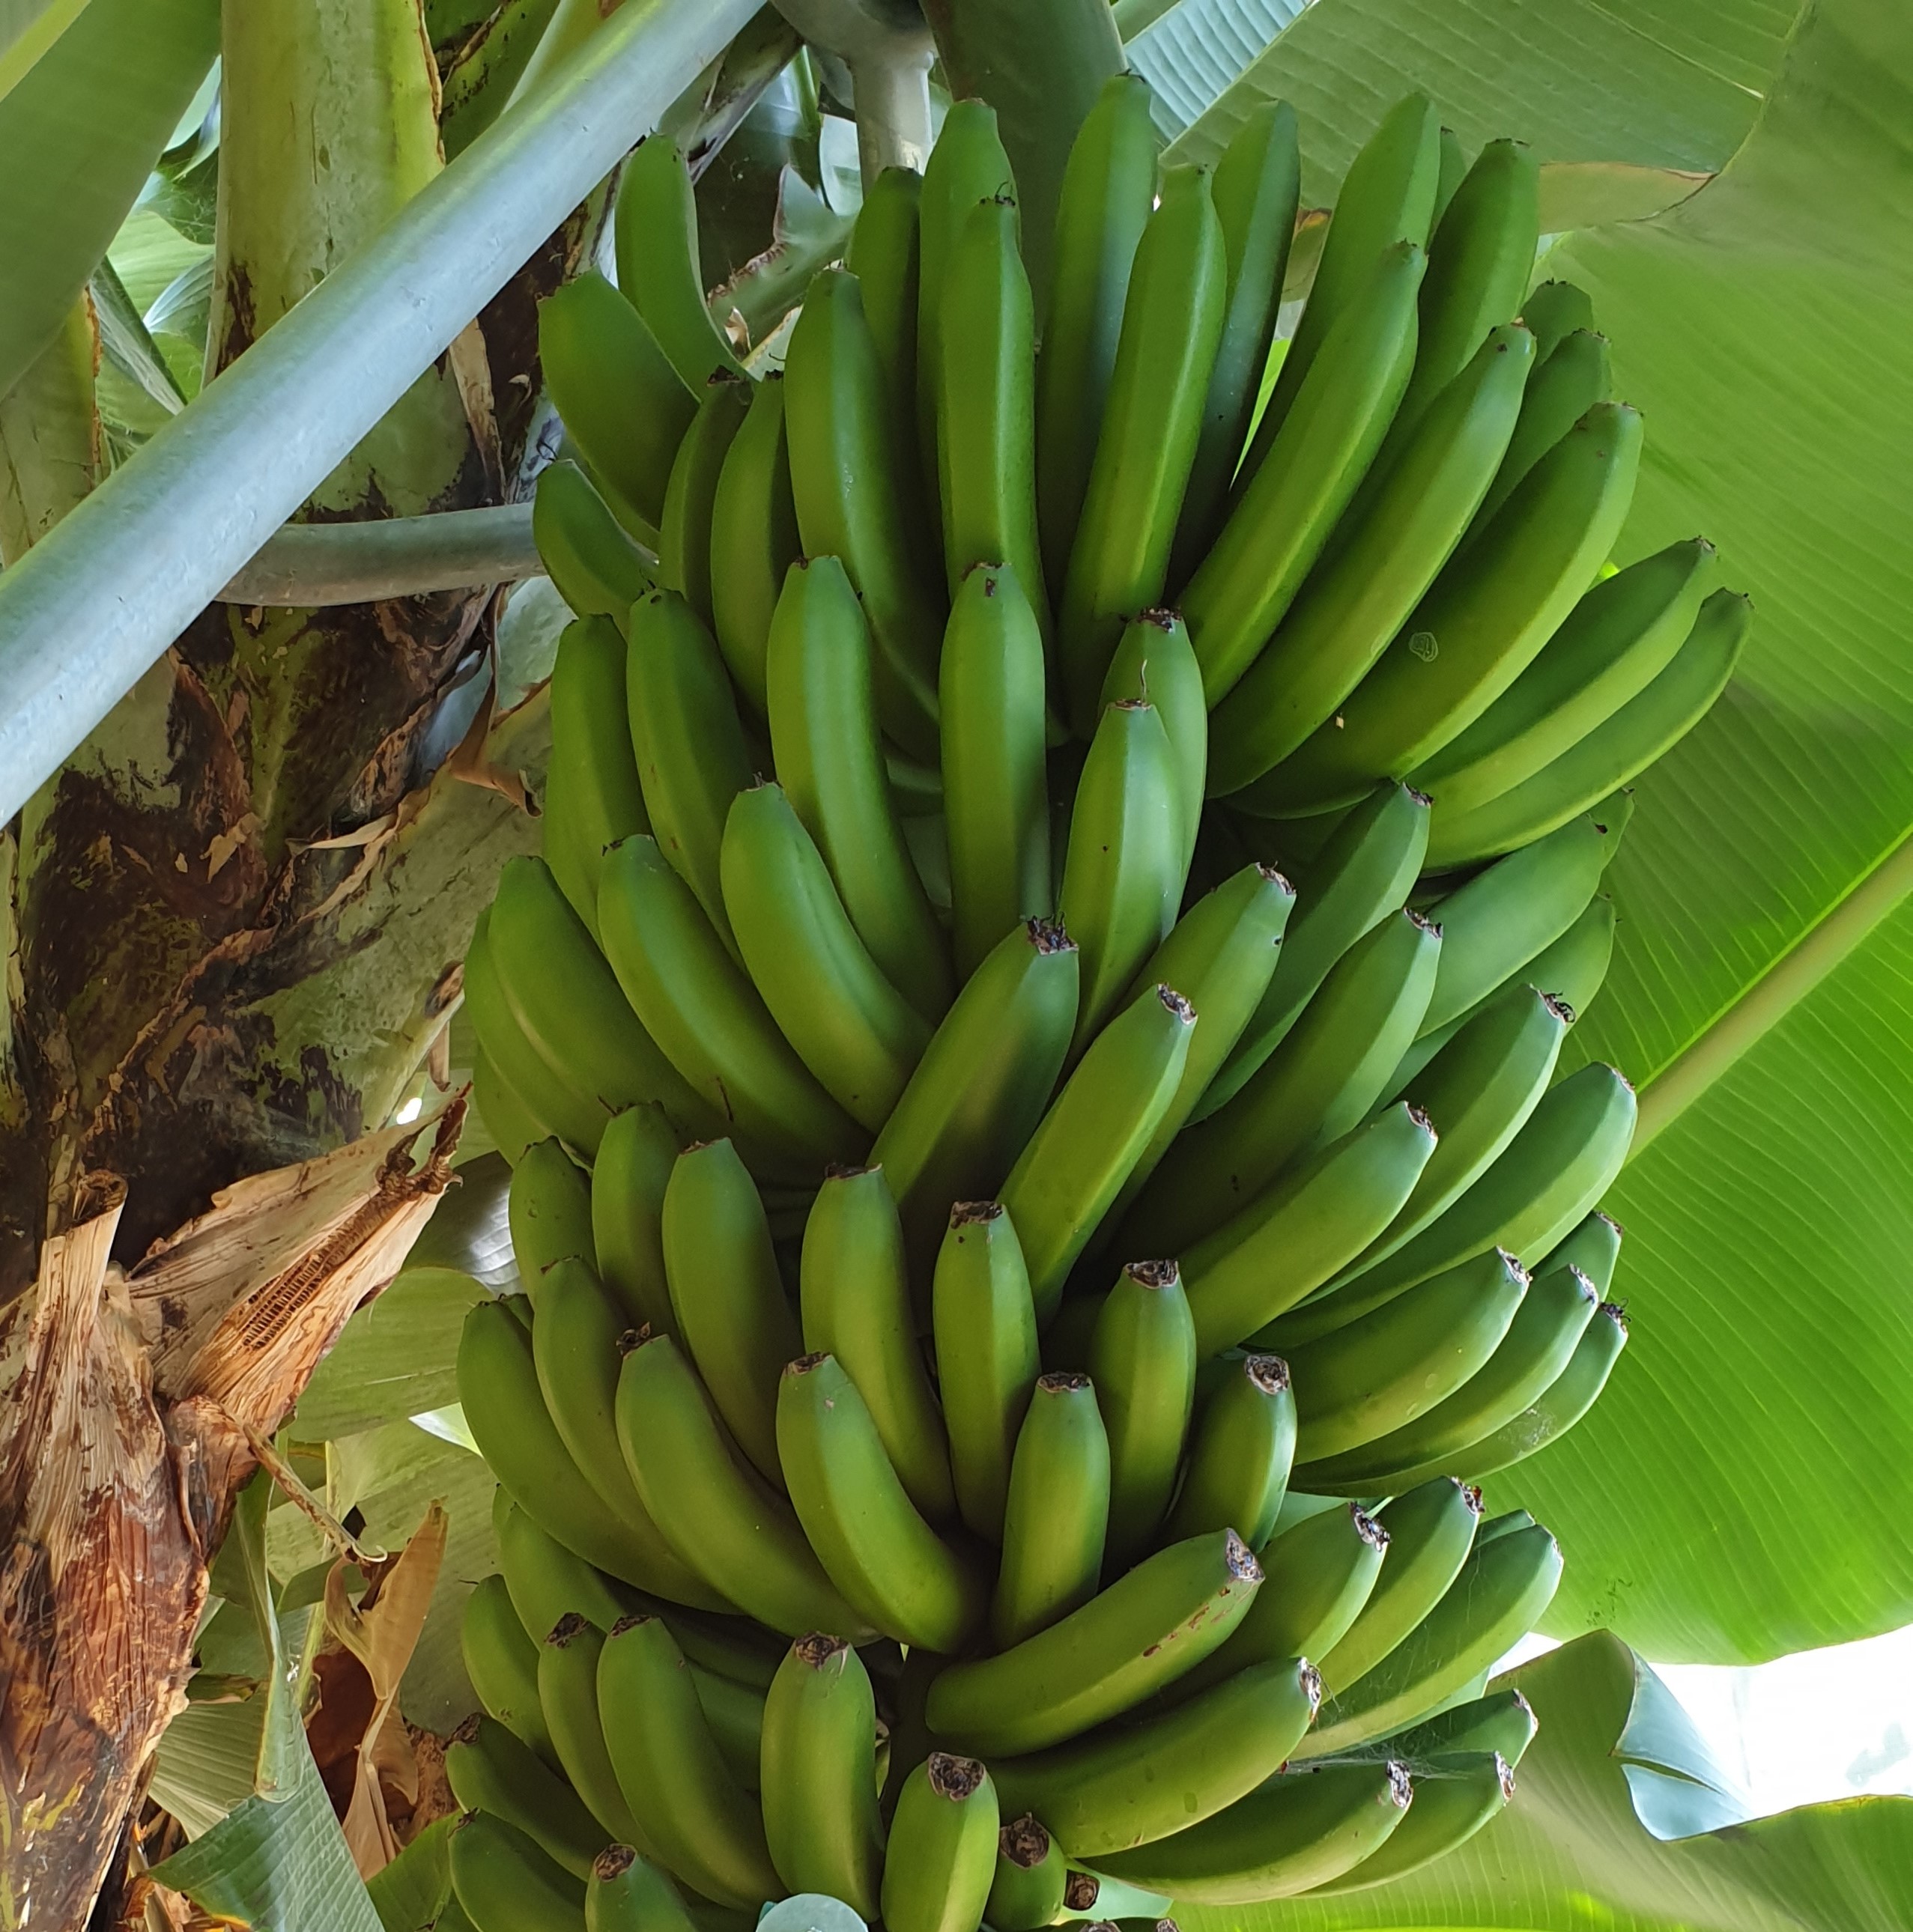
Label: Keep